Djibouti at the 2012 Summer Olympics

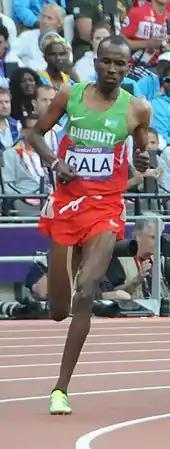
Mumin Gala competing in the 5000m run.

Djibouti had two athletes qualify for athletics at this Olympics, one male and one female. Mumin Gala qualified for the 5000 metre run and Zourah Ali qualified for the 400 metre run.